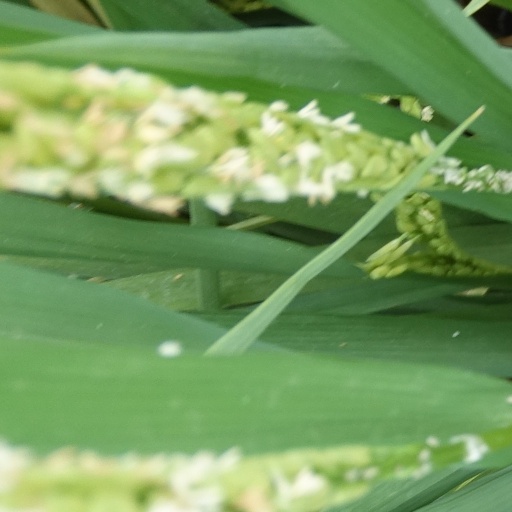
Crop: rice